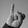
ASL letter: I